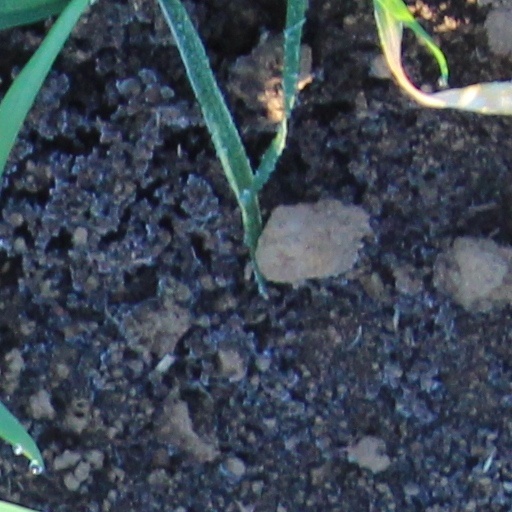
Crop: wheat